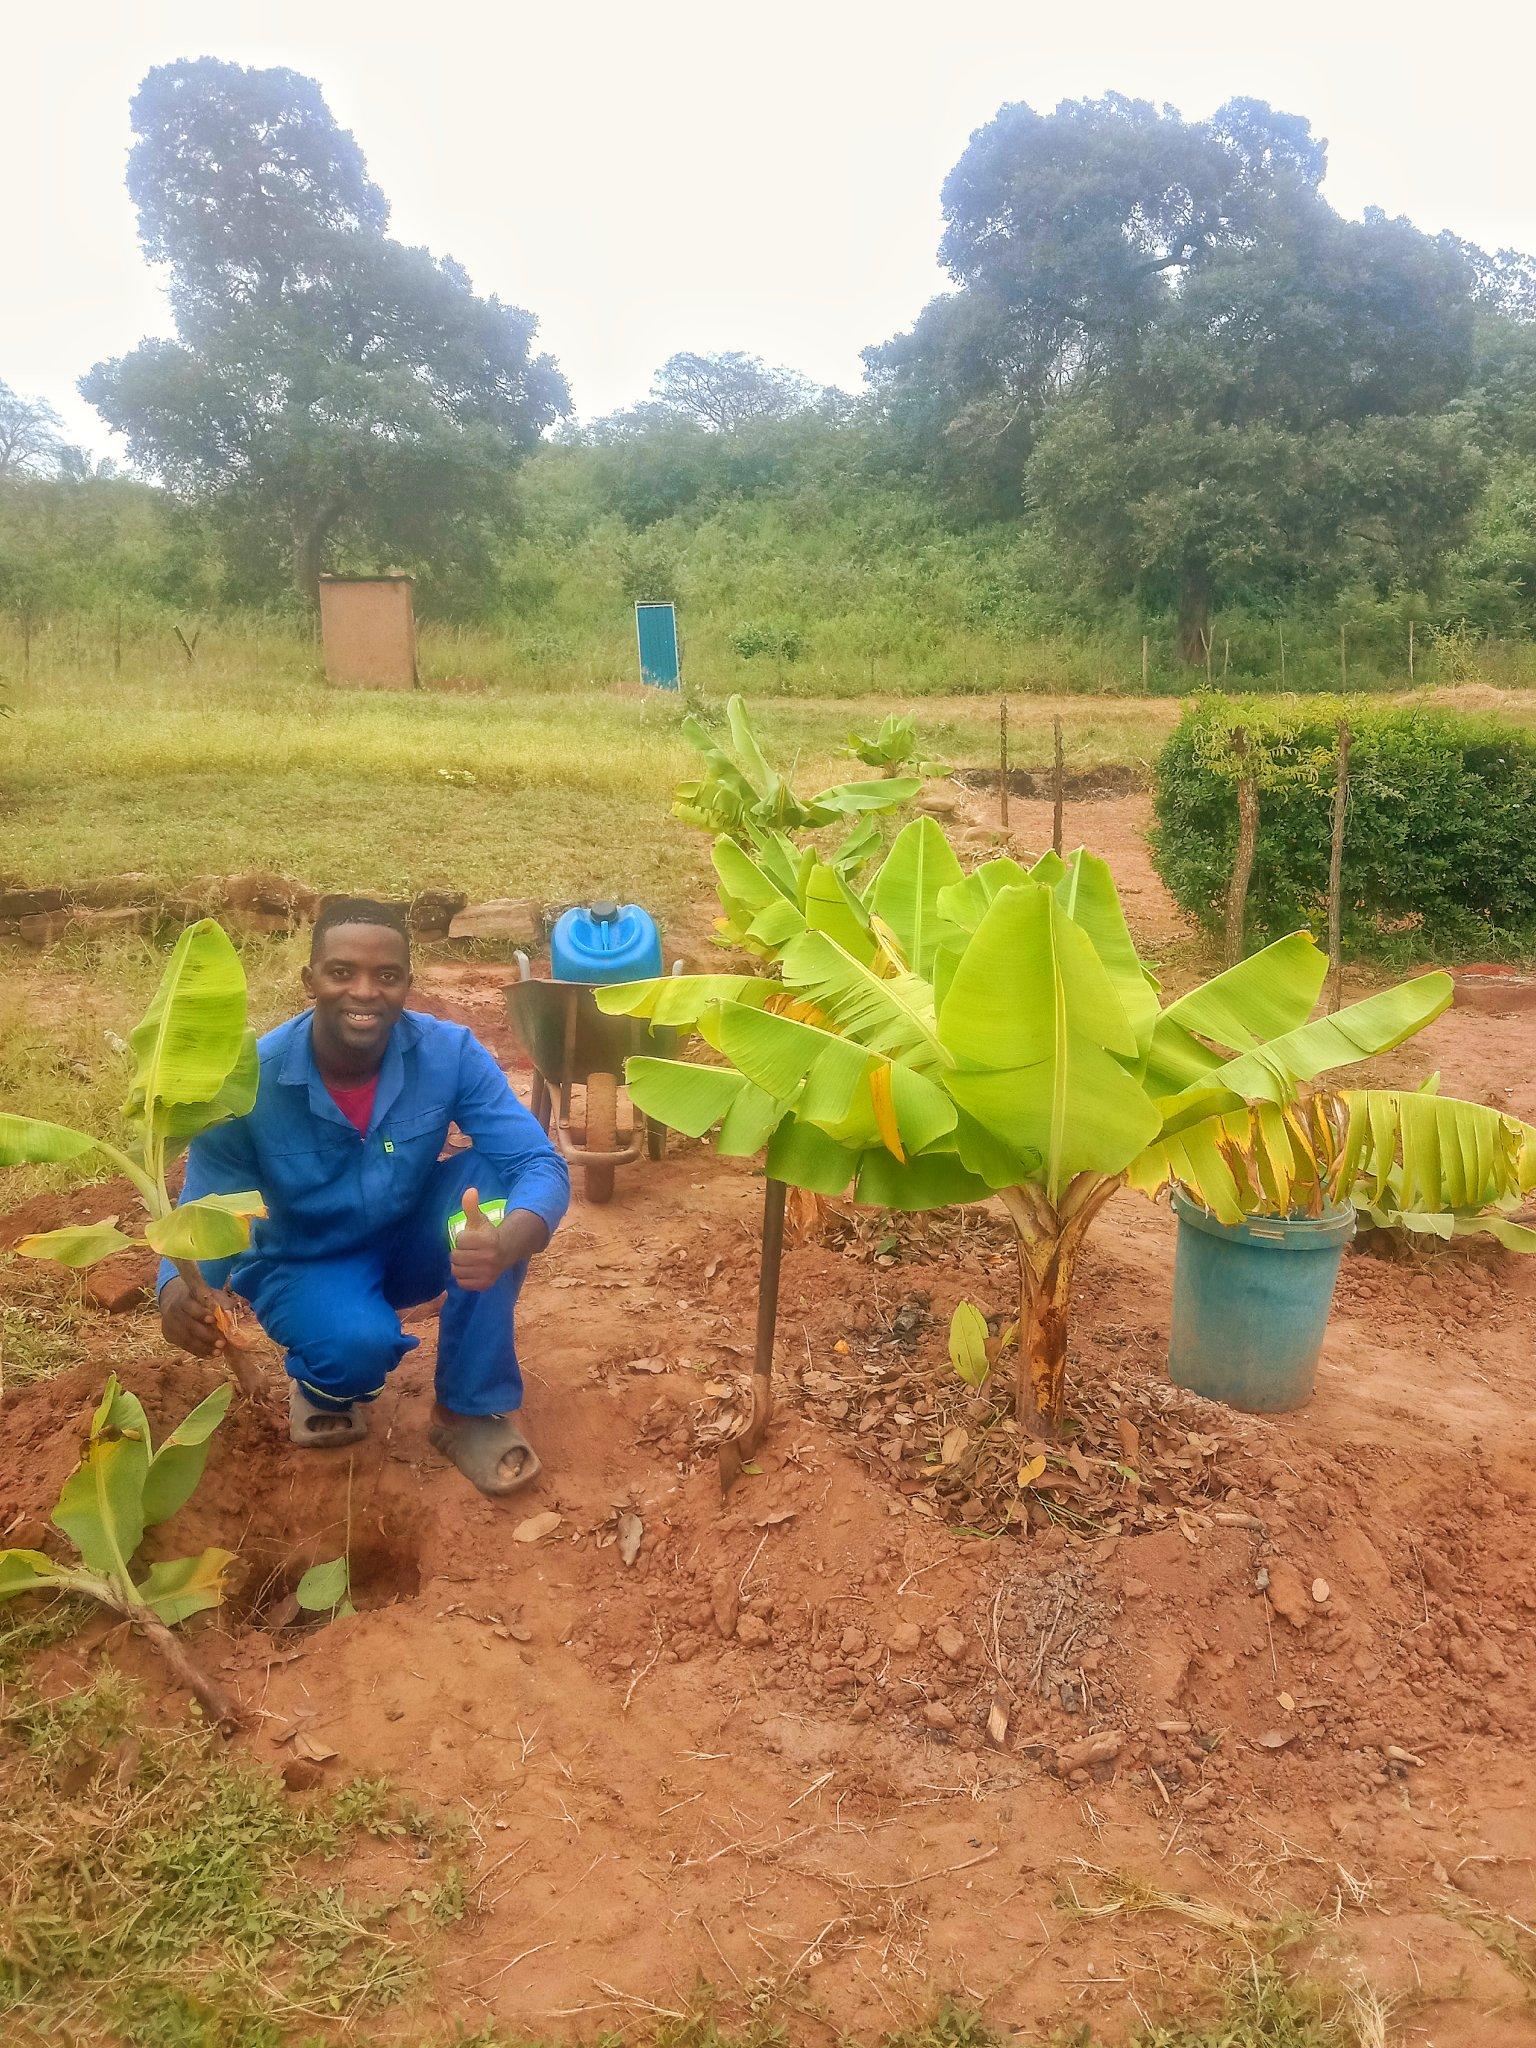
Mkulima aliyechuchumaa tayari kupanda mmea aina ya mgomba, katika ardhi iliyowekewa majani ya miti kuwa kama mbolea dumu la maji kwa ajili ya umwagiliaji baada ya kupanda zao hilo